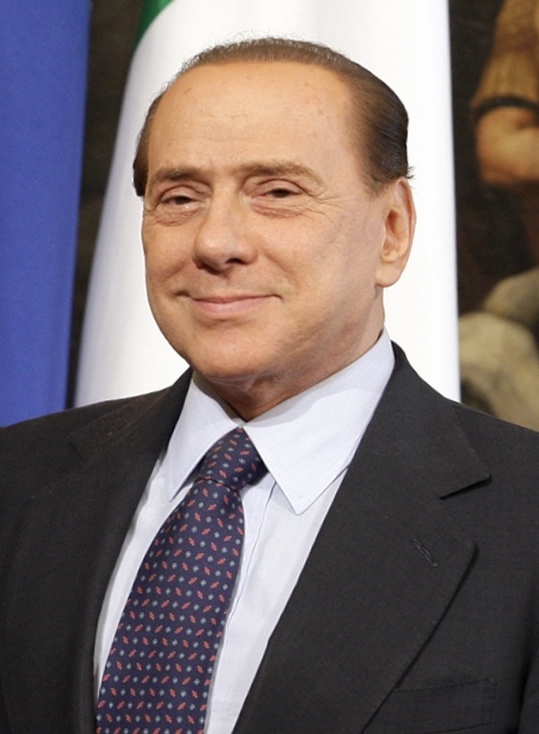
ซิลวีโอ แบร์ลุสโกนี

| name = ซิลวีโอ แบร์ลุสโกนี
| image = Silvio Berlusconi (2010) cropped.jpg
| order = นายกรัฐมนตรีอิตาลี
| term_start = 8 พฤษภาคม พ.ศ. 2551
| term_end = 16 พฤศจิกายน พ.ศ. 2554
| predecessor = โรมาโน โปรดี
| successor = มารีโอ มอนตี
| term_start2 = 11 มิถุนายน พ.ศ. 2544
| term_end2 = 17 พฤษภาคม พ.ศ. 2549
| predecessor2 = จูลีอาโน อามาโต
| successor2 = โรมาโน โปรดี
| term_start3 = 10 พฤษภาคม พ.ศ. 2537
| term_end3 = 17 มกราคม พ.ศ. 2538
| predecessor3 = การ์โล อาเซลโย ชัมปี
| successor3 = ลัมแบร์โต ดีนี
| birth_place = มิลาโน
| death_place = มิลาโน
| religion = โรมันคาทอลิก
| signature = Silvio Berlusconi Signature.svg
ซิลวีโอ แบร์ลุสโกนี (lang-it|; 29 กันยายน พ.ศ. 2479 – 12 มิถุนายน พ.ศ. 2566) เป็นนักการเมืองและนักธุรกิจชาวอิตาลี ซึ่งดำรงตำแหน่งนายกรัฐมนตรีอิตาลี และอดีตสมาชิกรัฐสภายุโรป และอดีตประธานสโมสรฟุตบอลเอซี มิลาน
แบร์ลุสโกนีดำรงตำแหน่งนายกรัฐมนตรีอิตาลีนานที่สุดนับแต่สงครามโลกครั้งที่สอง และนานที่สุดเป็นอันดับสามนับแต่การก่อตั้งอิตาลี ตามหลังเบนิโต มุสโสลินีและจิโอวานนี เบลลินี โดยดำรงตำแหน่งสามสมัยไม่ติดต่อกัน ในทางเทคนิค เขาสาบานตนเข้ารับตำแหน่งสี่ครั้ง หลังมีการสับเปลี่ยนคณะรัฐมนตรีรอบหนึ่ง ดังที่เกิดกับแบร์ลุสโกนีใน ค.ศ. 2005 คณะรัฐมนตรีใหม่สาบานตนเข้ารับตำแหน่งและต้องมีการอภิปรายไม่ไว้วางใจ เขาเป็นผู้นำพรรคการเมืองเสรีประชาชน พรรคสายกลาง-ขวาที่เขาก่อตั้งขึ้นใน ค.ศ. 2009 นับจากเดือนพฤศจิกายน ค.ศ. 2009 ถึงพฤศจิกายน ค.ศ. 2011 เขาเป็นผู้นำที่ดำรงตำแหน่งนานที่สุดของกลุ่มประเทศจี 8 ในปี ค.ศ. 2020 นิตยสารฟอบส์จัดอันดับให้เขาและครอบครัวเป็นบุคคลรวยที่สุดในโลกอันดับที่ 308 โดยมีทรัพย์สินรวม 5.3 พันล้านดอลล่าร์สหรัฐ
ความก้าวหน้าทางการเมืองของแบร์ลุสโกนีนั้นเป็นไปอย่างรวดเร็ว และห้อมล้อมด้วยข้อโต้แย้ง เขาได้รับเลือกตั้งเป็นสมาชิกสภาผู้แทนราษฎรเป็นครั้งแรก และได้รับแต่งตั้งเป็นนายกรัฐมนตรีหลังการเลือกตั้งสมาชิกสภาผู้แทนราษฎร เมื่อเดือนมีนาคม ค.ศ. 1994 เมื่อฟอร์ซา อิตาเลียได้รับเสียงค่อนข้างมากเพียงสามเดือนหลังก่อตั้งขึ้นอย่างเป็นทางการ อย่างไรก็ดี คณะรัฐมนตรีชุดเขาล้มลงหลังทำงานได้เก้าเดือน จากความไม่ลงรอยกันภายในรัฐบาลผสมของเขา ในการเลือกตั้งสมาชิกสภาผู้แทนราษฎรกะทันหัน เดือนเมษายน ค.ศ. 1996 แบร์ลุสโกนีพ่ายต่อผู้สมัครสายกลาง-ซ้าย โรมาโน โปรดี ในการเลือกตั้งสมาชิกสภาผู้แทนราษฎร เดือนพฤษภาคม ค.ศ. 2001 เขาเป็นผู้สมัครสายกลาง-ขวาที่เข้าชิงตำแหน่งนายกรัฐมนตรีอีกครั้ง และมีชัยเหนือผู้สมัครสายกลาง-ซ้าย ฟรานเซสโก รูเทลลี แบร์ลุสโกนีจัดคณะรัฐมนตรีชุดที่สองและสาม กระทั่ง ค.ศ. 2006
แบร์ลุสโกนีเป็นผู้นำรัฐบาลผสมสายกลาง-ขวาในการเลือกตั้งสมาชิกสภาผู้แทนราษฎร เมื่อเดือนเมษายน ค.ศ. 2006 ซึ่งเขาแพ้ไปเพียงเล็กน้อยเท่านั้น คู่แข่งของเขาเป็นโรมาโน โปรดีคนเดิม เขาได้รับเลือกตั้งใหม่ในการเลือกตั้งสมาชิกสภาผู้แทนราษฎร เดือนเมษายน ค.ศ. 2008 หลังรัฐบาลโปรดีล้มและสาบานตนเข้ารับตำแหน่งนายกรัฐมนตรีเป็นครั้งที่สาม เมื่อวันที่ 8 พฤษภาคม ค.ศ. 2008
แบร์ลุสโกนีถูกวิจารณ์ว่าครอบงำสื่ออิตาลีระหว่างเขาดำรงตำแหน่งทางการเมือง บริษัทแพร่ภาพกระจายเสียงมีเดียเซตของเขาเป็นบริษัทใหญ่ที่สุดในประเทศ และแบร์ลุสโกนีไม่เคยทำตามสัญญาเมื่อเลือกตั้งในการขายทรัพย์สินของบริษัทเพื่อหลีกเลี่ยงผลประโยชน์ทับซ้อน ความเป็นผู้นำของเขาถูกบ่อนทำลายลงโดยกรณีอื้อฉาวทางเพศ หลังแพ้เสียงข้างมากในสภา แบร์ลุสโกนีลาออกจากตำแหน่งนายกรัฐมนตรีเป็นครั้งสุดท้ายในเดือนพฤศจิกายน ค.ศ. 2011 Italy crisis: Silvio Berlusconi resigns as PM BBC News 12 November 2011.
== ประวัติทางการเมือง ==
ซิลวีโอ แบร์ลุสโกนีเป็นหัวหน้าพรรคการเมืองชื่อว่า ฟอร์ซา อิตาเลีย (ที่เขาได้จัดตั้งขึ้นเป็นการพิเศษ เพื่อเป็นการปูทางเข้าสู่ถนนทางการเมืองของตนเอง ที่เขาอ้างว่าเป็นการกระทำ"โดยชอบธรรม") และยังเป็นเจ้าของบริษัทฟินอินเวสต์ จักรวรรดิสื่อสารมวลชนในประเทศอิตาลี (ที่ควบคุมกิจการของมีเดียเซ็ตอีกต่อหนึ่ง) ในฐานะผู้ประกอบการ เขามีความสนใจในธุรกิจหลากหลายประเภท และสามารถควบคุมสื่อส่วนใหญ่ในประเทศอิตาลีได้ โดยไม่ทางตรงก็ทางอ้อม (โดยเฉพาะอย่างยิ่งสถานีโทรทัศน์หกช่องในประเทศ ที่ สามช่องเป็นของเอกชน และสามช่องเป็นของรัฐ โดยที่เขาสามารถควบคุมสามช่องหลังได้ในฐานะหัวหน้ารัฐบาล) ในการจัดอันดับมหาเศรษฐีโลกของนิตยสารฟอร์บ ได้ระบุว่าเขาเป็นบุคคลที่ร่ำรวยที่สุดในประเทศอิตาลี โดยมีทรัพย์สินรวมเป็นมูลค่าทั้งสิ้นราว 12,000 ล้านดอลลาร์สหรัฐ ในปีค.ศ. 2004)
=== ประสบความสำเร็จในวงการธุรกิจ ===
ในปีค.ศ. 1960 ซิลวีโอ แบร์ลุสโกนีได้เริ่มอาชีพผู้ประกอบการในธุรกิจที่เกี่ยวกับอสังหาริมทรัพย์ เขาได้ร่วมเป็นพันธมิตรทางธุรกิจกับนายปีเอโทร คานาลีในการจัดตั้งบริษัทคานตีเอรี รีอูนีตี มีลาเนซี อาส.ปา.อา. และได้ก่อสร้างคอมเพล็กซ์เพื่อการพักอาศัย"เอดีลนอร์ด" ตามมาด้วย "มีลาโน 2" "มีลาโน 3" และ "จีราโซล" ในนครมิลาน
ในปีค.ศ. 1978 เขาได้เปิดตัว "เทเลมีลาโน" สถานีโทรทัศน์เคเบิลในคอมเพล็กเพื่อการอยู่อาศัย มีลาโน 2 ซึ่งต่อมาสถานีโทรทัศน์ดังกล่าวก็ได้แพร่ภาพไปทั่วทั้งแคว้นลอมบาร์ดี และต่อมา เขาก็ได้ก่อตั้งบริษัทฟินอินเวสต์ บริษัทแม่ของกลุ่มกิจการ ซึ่งต่อมาได้ดำเนินกิจการต่าง ๆ ที่เกี่ยวข้องกับวงการโทรทัศน์ทั้งหมด
ในปีค.ศ. 1980 เขาได้ก่อตั้งสถานีโทรทัศน์ คานาเล ชิงเก ซึ่งเป็นเคเบิลทีวีเอกชนแห่งแรก ที่มีการออกอากาศทั่วประเทศ (โดยอาศัยเทคนิคการอัดรายการล่วงหน้าสามวัน แล้วสำเนาเทปแจกจ่ายไปยังสถานีท้องถิ่น เพื่อออกอากาศพร้อมกันทั่วประเทศ) จากนั้นเขาก็ได้ซื้อกิจการสถานีโทรทัศน์ "อิตาเลีย อูโน" จากกลุ่มธุรกิจรุสโกนี (ค.ศ. 1982) และสถานีโทรทัศน์ "เรเต กวาโตร" จากกลุ่มธุรกิจริซโซนี (ค.ศ. 1984) ในเวลาไม่นาน เขากิจการของเขาก็ได้แพร่ขยายไปในกลุ่มประเทศต่าง ๆ ในทวีปยุโรป เขาได้ซื้อกิจการสถานีโทรทัศน์ ลา ซังก์ ของประเทศฝรั่งเศส|ฝรั่งเศส (ค.ศ. 1986) จากนั้นก็เทเลฟุนฟ์ ของเยอรมนี ในปี(ค.ศ. 1987) จากนั้นก็ซื้อกิจการช่องเทเลซิงโก ในประเทศสเปน (ค.ศ. 1989)
ในปีค.ศ. 1989 เขายังได้ซื้อกิจการของสำนักพิมพ์มอนดาโรี และทำให้สำนักพิมพ์นี้กลายเป็นสำนักพิมพ์หนังสือและนิตยสารยักษ์ใหญ่แห่งหนึ่งของประเทศ จากนั้น การร่วมทุนกับกลุ่มเมดูซา และซีเนมา ชิงเก ทำให้กลุ่มธุรกิจนี้กลายเป็นผู้ผลิตและจัดจำหน่ายภาพยนตร์ที่ใหญ่ที่สุดในอิตาลี ในปีค.ศ. 1986 เขาได้ซื้อทีมฟุตบอลเอซี มิลาน นอกจากนั้น ในส่วนของธุรกิจประกันภัยและไฟแนนซ์ เขาเป็นเจ้าของบริษัทเมดีโอลานุม และโปรกรามมา อิตาเลีย
เครือธุรกิจฟินอินเวสต์ของเขา เป็นกลุ่มธุรกิจเอกชนขนาดใหญ่อันดับสองของประเทศอิตาลี
=== ก้าวสู่ถนนการเมือง ===
จากการที่แบร์ลุสโกนีเป็นเพื่อนเก่าแก่ของนายกรัฐมนตรีเบตตีโน คราซี ประธานสภาที่ปรึกษาแห่งชาติสังกัดพรรคสังคมนิยม เขาจึงถูกกล่าวหาว่าได้ใช้อำนาจทางการเมืองเอื้ออำนวยกิจการของตนในฐานะผู้ประกอบการ ชื่อของเขาปรากฏอยู่บนบัญชีหางว่าวอันยาวเหยียดของกลุ่มล็อกเจีย มาซโซนีกา เปดูเอ (องค์กรติดอาวุธต่อต้านสาธารณรัฐที่ต้องการก่อการยึดอำนาจ) จุดเริ่มต้นของปฏิบัติการต่อต้านคอรัปชั่น "มานี ปูลีเต" ดูเหมือนจะเป็นเหตุผลหลักให้แบร์ลุสโกนีต้องก้าวสู่เส้นทางการเมือง
ในปีค.ศ. 1994 เขาได้ตัดสินใจเข้าสู่วงการการเมือง และเป็นผู้สมัครจากพรรคฟอร์ซา อิตาเลีย พรรคการเมืองที่เขาสร้างขึ้นมาเองเพียงสองเดือนก่อนการเลือกตั้ง เพื่อเข้าชิงเก้าอี้ในการเลือกตั้งสมาชิกสภานิติบัญญัติแห่งชาติ ซึ่งเขาก็ได้รับชัยชนะอย่างท่วมท้นจากการใช้สื่อโทรทัศน์ในการโหมโฆษณาประชาสัมพันธ์อย่างหนัก ซึ่งนับว่ารูปแบบแปลกใหม่ที่ไม่เคยปรากฏมาก่อนในประวัติศาสตร์การเมืองของอิตาลี ในที่สุด เขาก็ได้ก้าวถึงตำแหน่งนายกรัฐมนตรี โดยการจัดตั้งรัฐบาลผสมร่วมกับพรรคเลกา นอร์ด และพรรคอาลีอานซา นาซีโอนาเล แต่ในอีกไม่กี่เดือนต่อมา เขาก็ต้องลาออกจากตำแหน่งหัวหน้ารัฐบาลเนื่องจากพรรคแนวร่วมตอนเหนือ (เลกา นอร์ด) พรรคร่วมรัฐบาลได้ถอนตัวออกไปรวมกับฝ่ายค้าน
ในปีเดียวกัน ทางการอิตาลีได้เข้าตรวจค้นสำนักงานกว่า 560 แห่งของกลุ่มธุรกิจฟินอินเวสต์ และแบร์ลุสโกนีที่ดำรงตำแหน่งรักษาการประธานสภาที่ปรึกษาแห่งชาติได้รับเชิญให้การต่อศาลที่นครมิลาน ขณะที่เขากำลังเป็นประธานในการประชุมองค์การสหประชาชาติว่าด้วยเรื่องอาชญากรรมที่เมืองเนเปิล จากเหตุการณ์นี้ เขาได้กลายเป็นบุคคลขาวสะอาดขึ้นมาทันที จากการที่ศาลตัดสินใจไม่ดำเนินคดี แบร์ลุสโกนีได้ฟ้องกลับต่อคณะมนตรียุติธรรม ว่ากลุ่มผู้พิพากษาในนครมิลานได้รวมหัวกันดำเนินการขัดต่ออำนาจรัฐ
=== จากรัฐบาลแบร์ลุสโกนีสองสู่แบร์ลุสโกนีสาม ===
รัฐบาลแบร์ลุสโกนีสอง ที่เริ่มการบริหารประเทศตั้งแต่วันที่ 11 มิถุนายน ค.ศ. 2001 ยังคงอยู่ในอำนาจต่อไป แม้ว่าจะต้องเผชิญกับวิกฤติการณ์เล็ก ๆ น้อย ๆ และวิกฤตการณ์ถาวร (การเปลี่ยนคณะรัฐมนตรี 19 ครั้ง รวมถึงการเปลี่ยนตัวรัฐมนตรีในกระทรวงสำคัญ ๆ เป็นต้นว่ารัฐมนตรีว่าการกระทรวงการต่างประเทศ รัฐมนตรีว่าการกระทรวงการเศรษฐกิจ รองประธานสภาที่ปรึกษาคณะรัฐมนตรีแห่งชาติ รัฐมนตรีว่าการกระทรวงมหาดไทย รัฐมนตรีว่าการกระทรวงปฏิรูป) อย่างไม่หยุดหย่อน จนกระทั่งหมดวาระเมื่อวันที่ 20 เมษายน ค.ศ. 2005 ทำให้รัฐบาลของเขาเป็นรัฐบาลอิตาเลียนที่อยู่ในวาระนานที่สุดตั้งแต่ช่วงหลังสงครามโลกครั้งที่สองเป็นต้นมา แบร์ลุสโกนีได้ผ่านวิกฤตการณ์ที่ร้ายแรงที่สุดมาตั้งแต่วันที่ 15 เมษายน ค.ศ. 2005 จากการที่พรรคสหภาพคริสเตียนเดโมแครต (UDC) ของพวกคริสเตียนประชาธิปไตย หนึ่งในพรรคร่วมรัฐบาลผสมสองพรรค ขอถอนตัว ทำให้แบร์ลุสโกนีต้องลงเอยด้วยการยื่นใบลาออกจากตำแหน่งนายกรัฐมนตรีกับประธานาธิบดีคาร์โล อาเซกลีโอ คีอามปี แห่งสาธารณรัฐอิตาลีเมื่อวันที่ 20 เมษายน ค.ศ. 2005 ซึ่งก็อนุญาตให้เขาลาออกอย่างสงวนท่าที ไม่ว่าเพื่อต้องการจัดตั้งรัฐบาลแบร์ลุสโกนีสาม (โดยไม่มีพรรคพันธมิตรสองพรรคเดิมมาร่วมรัฐบาล) หรือไม่ก็เรียกร้องให้มีการเลือกตั้งทั่วไปที่คาดผลได้ล่วงหน้า (ซึ่งมีขึ้นเมื่อในเดือนมิถุนายน ค.ศ. 2005) เมื่อวันที่ 22 เมษายน ค.ศ. 2005 เวลา 18 นาฬิกา 30 นาที ประธานาธิบดีแห่งสาธารณรัฐอิตาลีได้เป็นตัวตั้งตัวตีในการจัดตั้งรัฐบาลใหม่ ที่จะต้องมีรัฐมนตรีหลายตำแหน่งมาจากพรรคสหภาพคริสเตียนเดโมแครต เมื่อวันที่ 23 เมษายน เวลา 12 นาฬิกา 50 นาที เขาได้นำเสนอรายชื่อคณะรัฐมนตรี 26 คนของคณะรัฐบาลแบร์ลุสโกนีสาม โดยไม่มีการเปลี่ยนแปลงใดๆมากมาย นอกจากการที่นายจูลีโอ เทรมอนตีเข้ามาดำรงตำแหน่งรองประธานที่ปรึกษาคณะรัฐมนตรี แทนที่นายมาร์โค โฟลลีนี และการก่อตั้งกระทรวงใหม่ขึ้นมาโดยไม่มีรัฐมนตรีเพื่อบริหารองค์กรเพื่อการพัฒนาแคว้นต่าง ๆ ทางภาคใต้ของประเทศอิตาลี
== ชีวิตส่วนตัว ==
ในปีค.ศ. 1965 เขาได้เข้าพิธีสมรสกับคาร์ลา เดลโลกลีโน ซึ่งเขามีบุตรด้วยสองคน มาเรีย เอลวีรา (ชื่อเล่น มารีนา) เกิดเมื่อปีค.ศ. 1966 และ ปีแอร์ซิลวีโอ (ชื่อเล่น ดูดี) เกิดเมื่อปีค.ศ. 1968 ต่อมาเขาได้แต่งงานใหม่กับเวโรนีกา ลารีโอ นักแสดงสาวทางจอเงิน ซึ่งเขามีบุตรด้วยสามคน บาร์บารา (ค.ศ. 1984) เอลเลโอโนรา (ค.ศ. 1986) และ ลุยกิ (ค.ศ. 1988) ปัจจุบัน มารีนาดำรงตำแหน่งรองประธานบริษัทฟินอินเวสต์ ปีแอร์ซิลวีโอ ดำรงตำแหน่งรองประธานมีเดียเซ็ต และประธานของอาร์เตอี ซึ่งเป็นบริษัทที่ควบคุมกิจการต่าง ๆ ของเขาทางด้านโทรทัศน์
== สุขภาพและความตาย ==
ซิลวีโอ แบร์ลุสโคนี เสียชีวิตในวันจันทร์ที่ 12 มิถุนายน พ.ศ. 2566 ที่โรงพยาบาลซานราฟาเอลในมิลาน เขาอายุ 86 ปี
== อ้างอิง ==
== แหล่งข้อมูลอื่น ==
*
หมวดหมู่:นายกรัฐมนตรีอิตาลี
หมวดหมู่:ประธานและนักลงทุนเอซี มิลาน
หมวดหมู่:บุคคลจากมิลาน